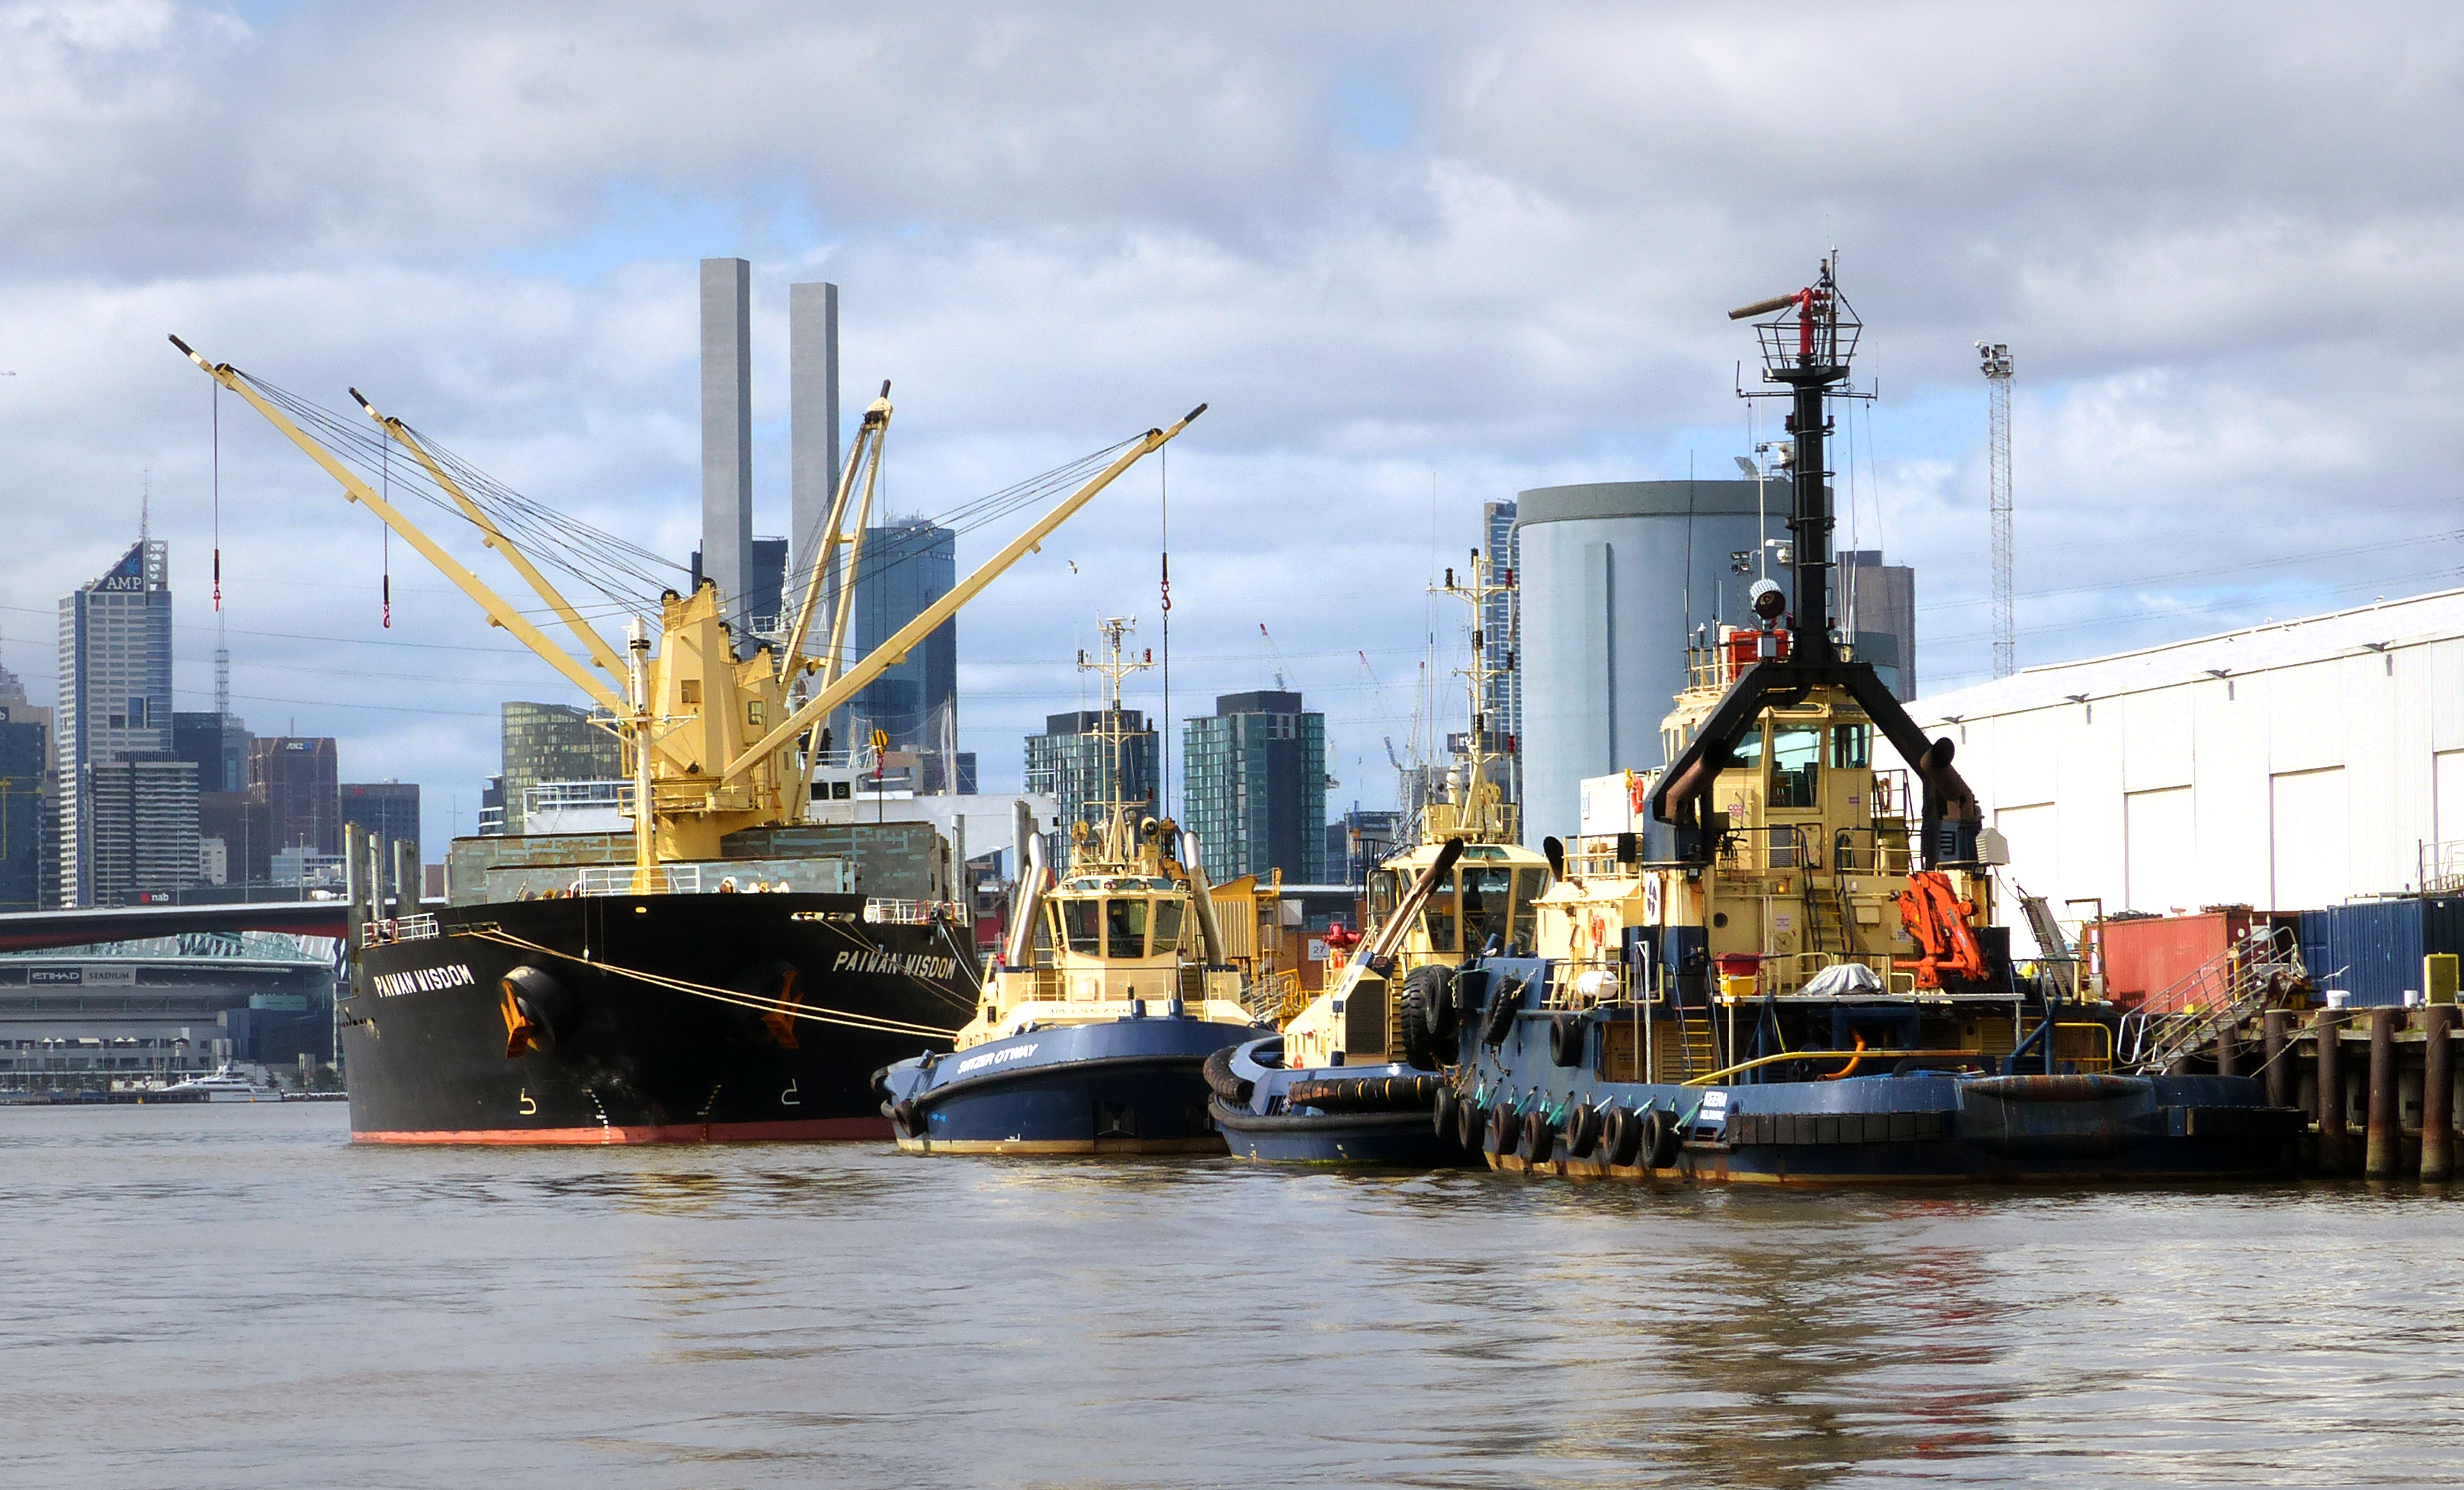
sea, dock, boat, skyline, city, ship, transport, vessel, vehicle, harbor, machine, harbour, port, waterway, publicdomain, infrastructure, shipping, tugboats, lumixfz200, tugboat, nelbourne, watercraft, fishing vessel, dredging, freight transport, offshore drilling, crane vessel floating